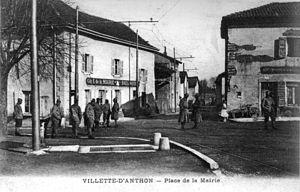
Villette-d'Anthon est une commune française située dans le département de l'Isère, en région Auvergne-Rhône-Alpes.